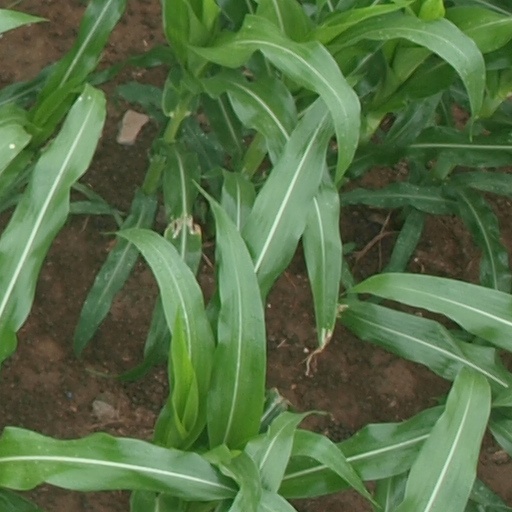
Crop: maize; corn